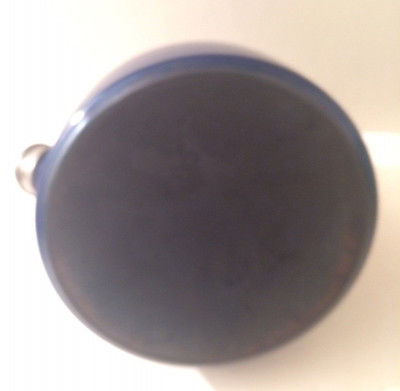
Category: kettle